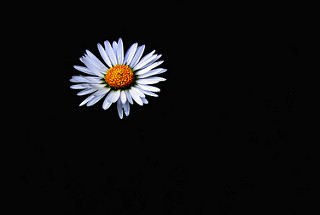
Flower: daisy